Flower Band

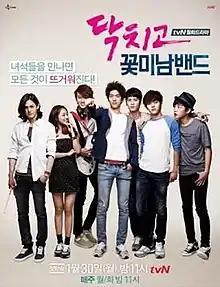
Promotional poster

Flower Band is a 2012 South Korean television series starring Sung Joon, Jo Bo-ah, Kim Myung-soo, Jung Eui-chul, Lee Hyun-jae, Yoo Min-kyu, and Kim Min-seok. It is a coming-of-age story about a high school rock band dealing with friendship, rivalry, romance and their passion for music. The series aired on tvN from January 30 to March 20, 2012 on Mondays and Tuesdays at 23:00 (KST) for 16 episodes.